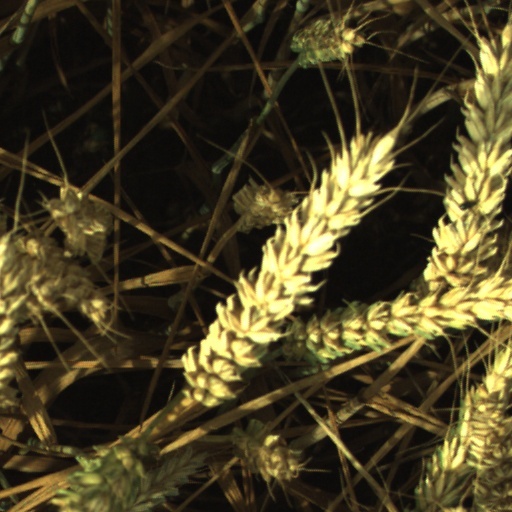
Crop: wheat